Proposals for the United States to withdraw from the United Nations

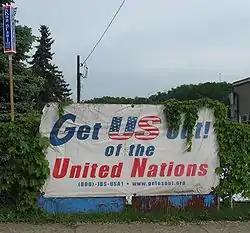
A sign advocating America's withdrawal produced by the John Birch Society

Opposition to the United Nations and its predecessor, the League of Nations, has existed from the time of its formation. At the end of World War I, isolationists in the United States were successful in blocking the U.S. Senate ratification of the Treaty of Versailles negotiated by President Woodrow Wilson and by extension U.S. participation in the League of Nations. The John Birch Society, an anti-communist group founded in 1958, was opposed to US involvement from the society's beginning. From an early date they had bumper stickers with the slogan "Get the U.S. out of the U.N. and the U.N. out of the U.S.!" Another withdrawal advocate at the time was the "National Review", which once editorialized that the UN should be "liquidated".